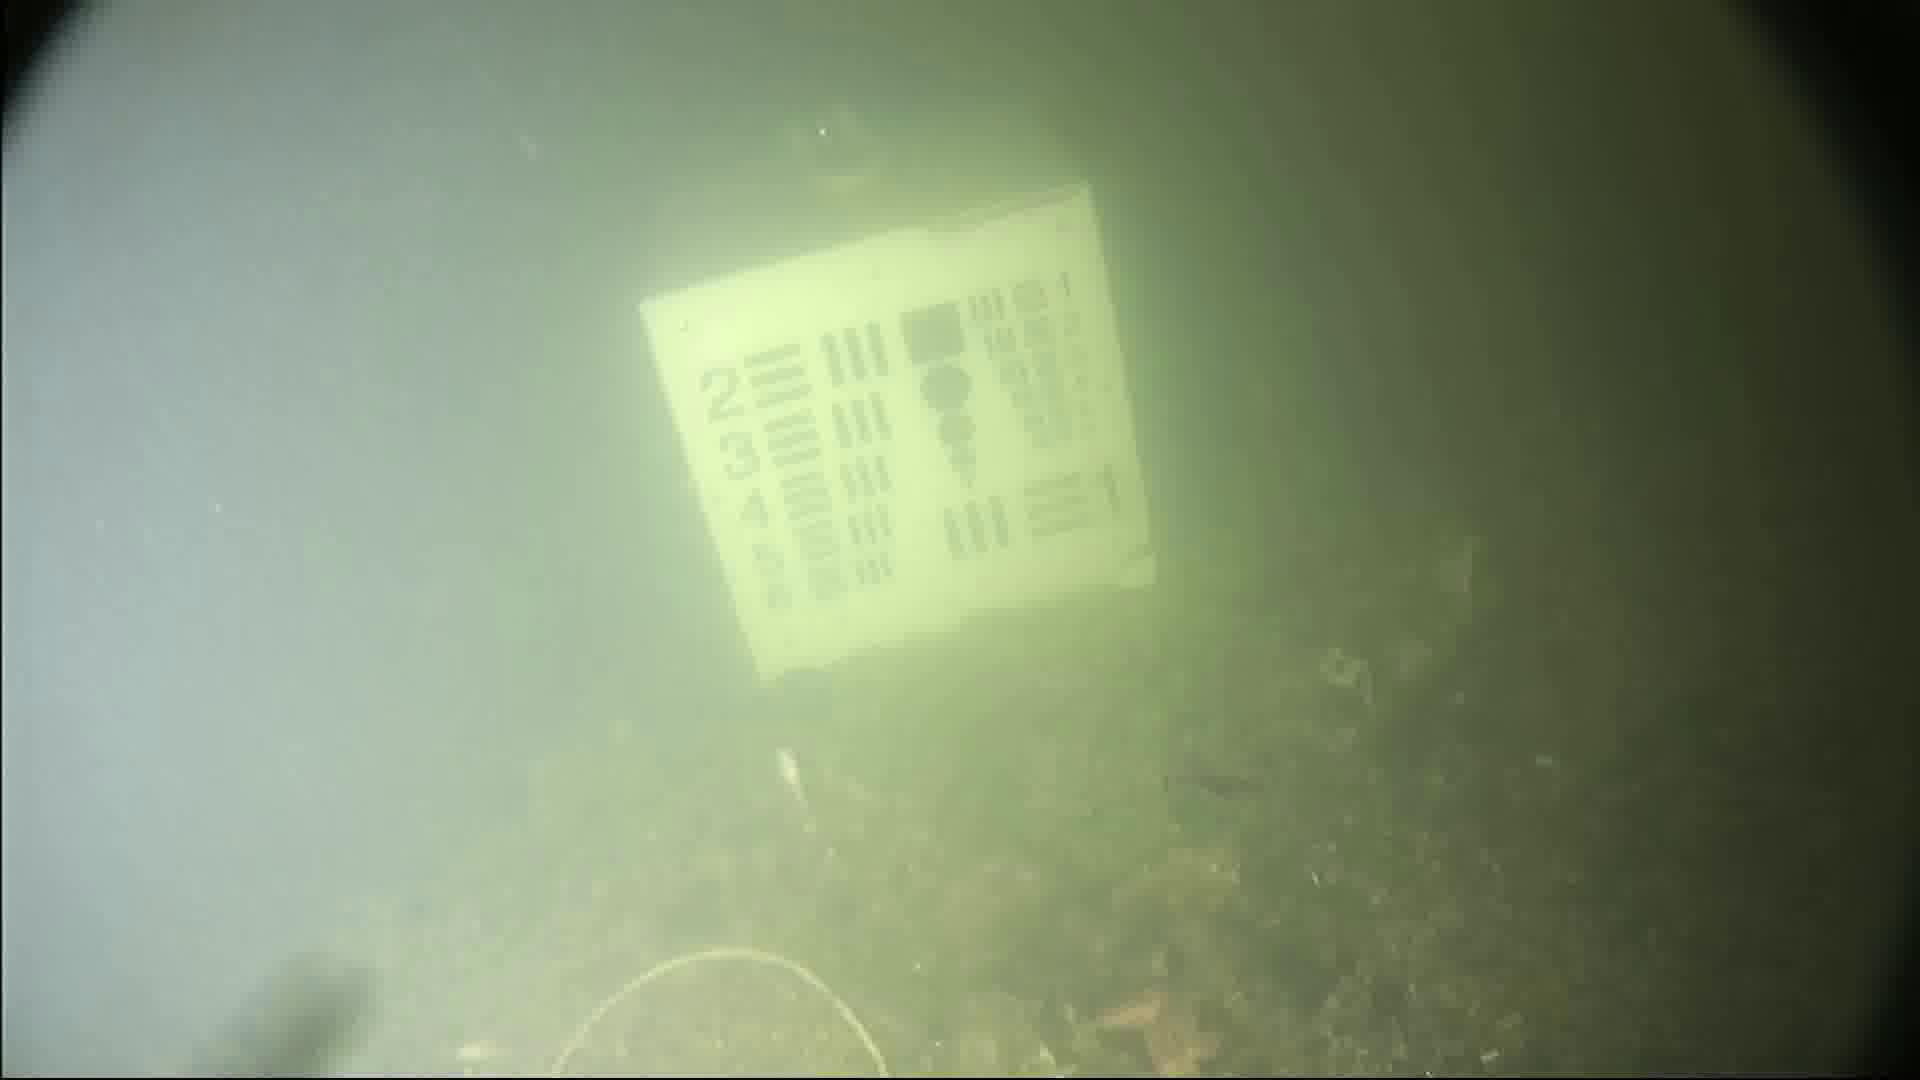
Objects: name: small_fish
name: starfish